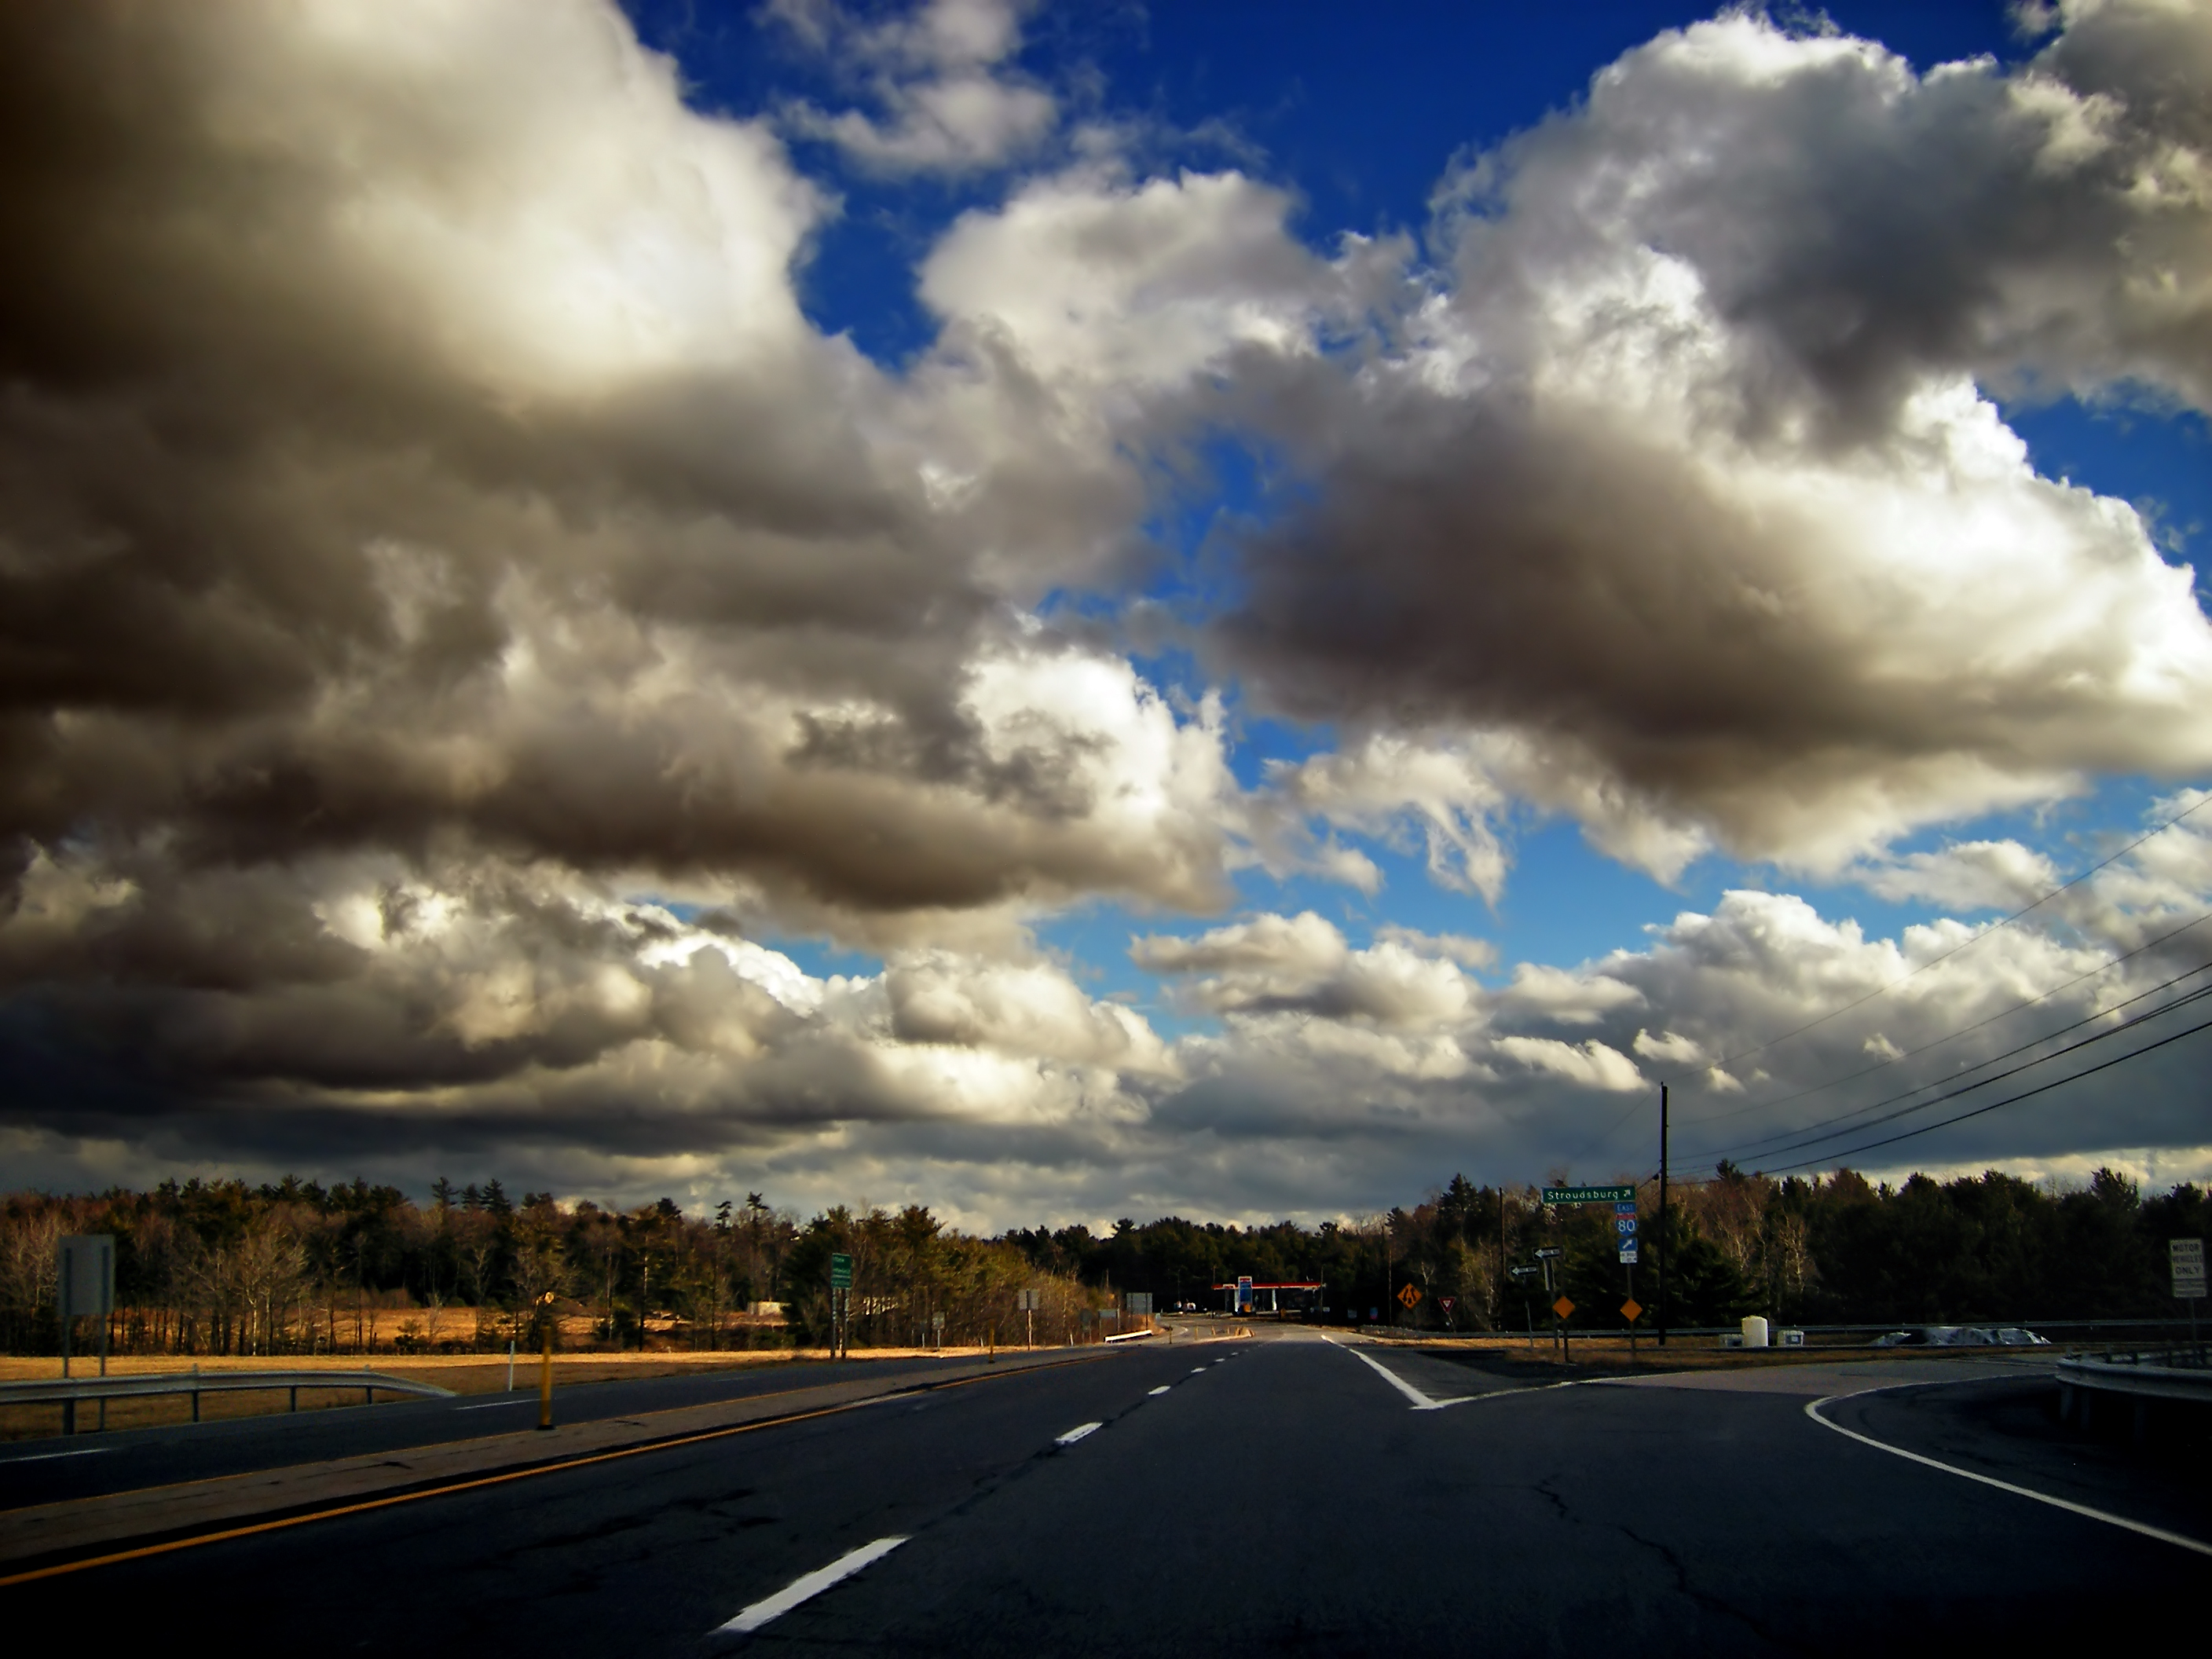
horizon, winter, cloud, sky, road, sunlight, highway, driving, atmosphere, dusk, evening, weather, cumulus, creativecommons, clouds, monroecounty, poconos, stratocumulus, pennsylvania, pa115, paroute115, meteorological phenomenon